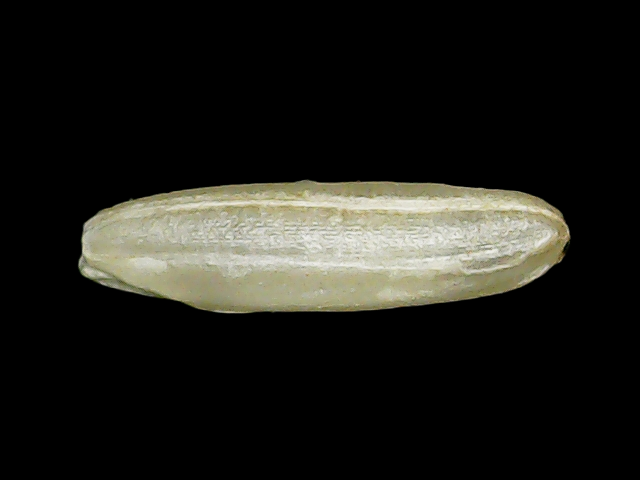
Rice variety: Binadhan21